Saint-Martin-de-Mieux

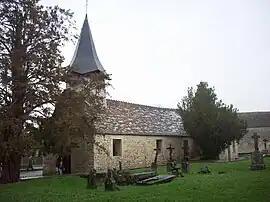
The chapel in Saint-Martin-de-Mieux

Saint-Martin-de-Mieux is a commune in the Calvados department in the Normandy region in northwestern France.